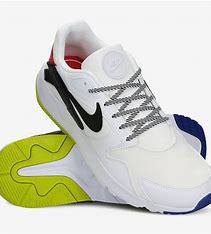
Brand: Nike
Model: LD Victory